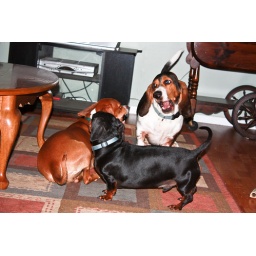
Duke is the big one. King is the brown one. Dubbs is the black one. They tear around the house playing.